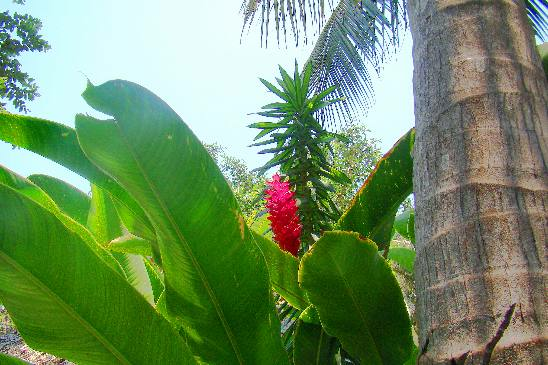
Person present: No